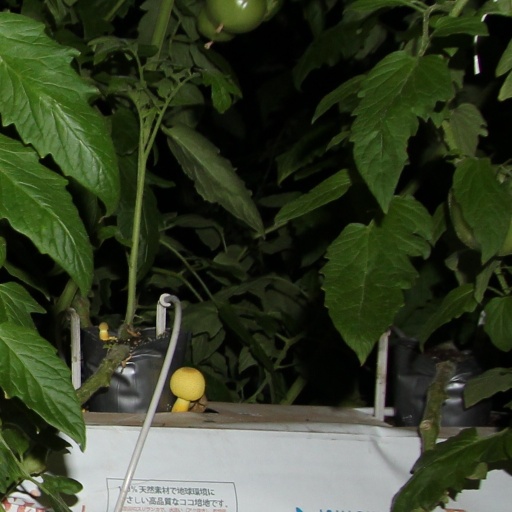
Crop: tomato